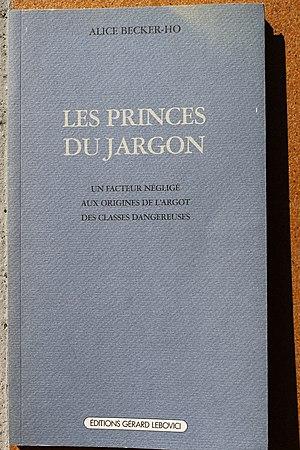
Alice Becker-Ho, née à Shanghai le 6 août 1941, est une écrivaine, essayiste et poète de langue française. Elle signe Alice Debord lorsqu'il est question des affaires de Guy Debord dont elle fut l'épouse.
Champ libre est une maison d'édition créée à Paris en 1969 par Gérard Lebovici, Gérard Guégan, Alain Le Saux et Floriana Lebovici pour publier des ouvrages de critique sociale reflétant des courants de gauche critique et d'extrême gauche non léniniste de l'époque. De nombreux classiques de l'anarchisme, de la littérature, de l'histoire militaire et stratégique, et d'ouvrages sur les avant-gardes artistiques y seront également édités. En vingt-deux ans, Champ libre a publié 230 livres.